Bombardier ALP-45DP

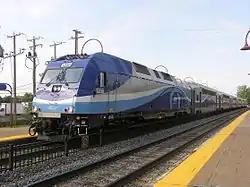
Exo ALP-45DP #1356 at Vendôme Station

In 2008, the predecessor of Montreal's Exo, the "Agence métropolitaine de transport" (AMT), ordered 20 locomotives (with an option for 10 more), with an order value of €152 million. These units replaced the remaining GP9s, F40PHRs, and all ex-NJT equipment. The locomotives are for use on the Vaudreuil-Hudson line, Saint-Jérôme line, Mont-Saint-Hilaire line, and Mascouche line to Montreal Central Station via the electrified Mount Royal Tunnel. They are numbered 1350-1369.